Three Brothers (jewel)

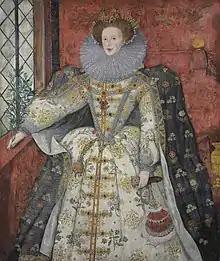
The Brothers in the painting "Elizabeth I of England holding an olive branch", c. 1587

In 1504, Basel succeeded in selling the Three Brothers to Augsburg banker Jakob Fugger after a year of negotiations. A merchant by trade, Fugger had become one of the wealthiest individuals in history by dealing in textiles and metals, and through extending loans to the Habsburg dynasty. The Basel sale included the Brothers and three other pieces of jewellery from Charles' hoard—the "Federlin" (little feather), the "Gürtelin" (little garter) and the White Rose—for a total price of 40,200 florins, which at the time was enough to pay 3,300 common labourers for a year. While this constituted a significant expense, Fugger made many such transactions over the years, and the price pales in comparison to his total assets, which reached more than 2 million guilders at his death in 1525. For Fugger, jewellery and precious stones were a highly fungible capital reserve, and an investment to be sold to the right client at a profit. In fact, Fugger already had Emperor Maximilian I in mind as a buyer when he purchased the Brothers, but the Emperor balked at Fugger's exorbitant asking price and bought everything on offer, but not the pendant.